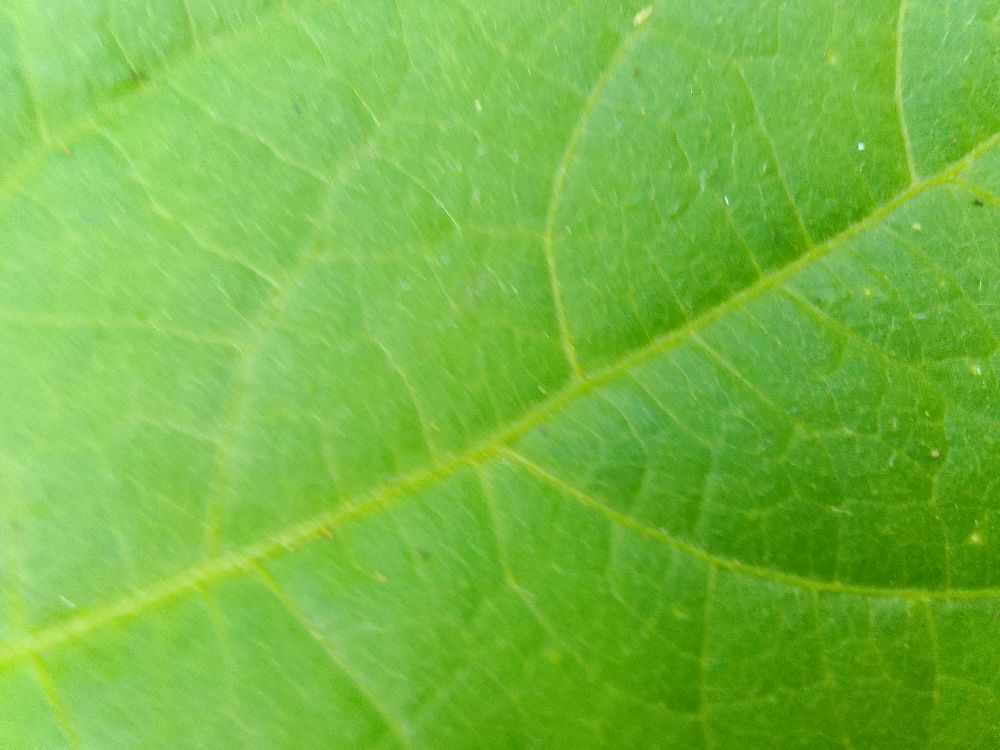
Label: healthy